Ridgewood Park (baseball ground)

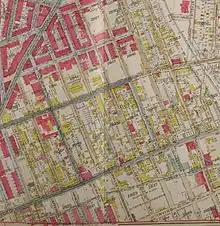
This contemporary map clearly distinguishes the “Ridgewood Baseball Grounds”, near the railroad tracks, from “Ridgewood Grove” (Grauer’s Ridgewood Park) between “J. Geo. Grauer Brewery” and “Gerken’s Colosium”.

Ridgewood Park, also known as Wallace's Ridgewood Park or the Wallace Grounds, and frequently confused with Grauer's Ridgewood Park, was a baseball ground in Ridgewood, Queens, New York. Both Wallace's and Grauer's are shown in Belcher Hyde's Map of Newtown in 1915. The baseball field was part of a larger entertainment area bounded Wyckoff Avenue, Covert Street, Halsey Street, and Irving Avenue. (Halsey Street also bordered the old Capitoline Grounds about west.) The baseball field was southwest of the Long Island Rail Road's Montauk Branch tracks (now a dumpster alley and parking lot between Wyckoff and Irving). Eldert Street, although depicted on the map as running through the baseball grounds, was not cut through southwest of the railroad tracks and the road remains interrupted there today. Originally the park was in Queens County, before its incorporation into New York City in 1899. This facilitated Sunday baseball playing, including the charging of admission, beyond the reach of Sabbath enforcers from the then-city of Brooklyn.